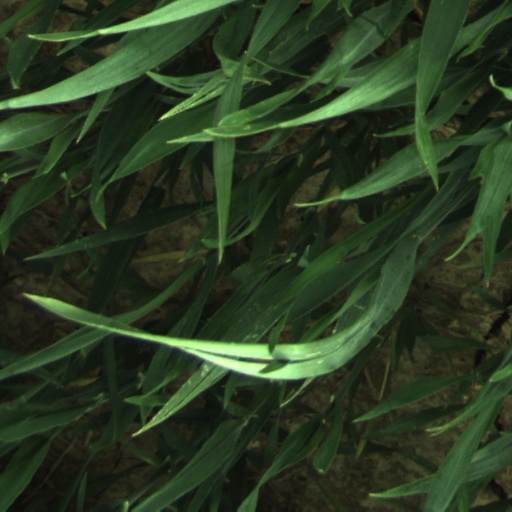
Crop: wheat